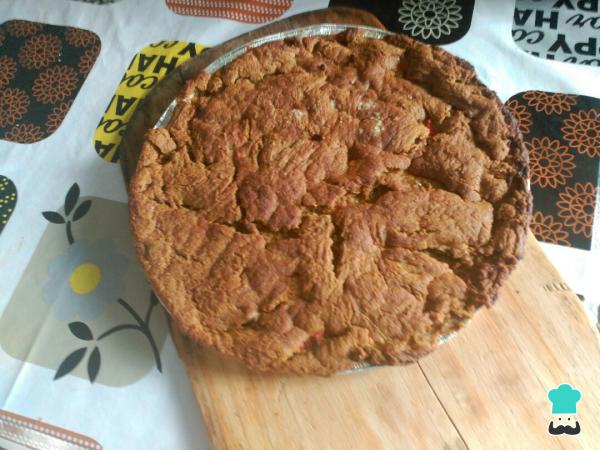
Servir la empanada de maíz con xoubas recién hecha. Puedes acompañarla con una ensalada de tomate, cebolla y atún o unos buñuelos de bacalao y coliflor por ejemplo.